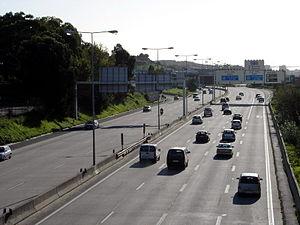
Lisbonne est la capitale et la plus grande ville du Portugal. Considérée comme une « ville mondiale » selon le classement 2010 du Réseau d’étude sur la mondialisation et les villes mondiales comme Taipei, Miami, Varsovie ou Munich, Lisbonne est également le chef-lieu du district de Lisbonne, du Grand Lisbonne et de la zone métropolitaine de Lisbonne. Ses habitants sont habituellement appelés Lisboètes, mais on rencontre aussi les termes Lisbonnin et Lisbonnais.
L'autoroute portugaise A36 également appelée CRIL est une autoroute urbaine longue de 20 km, contournant et desservant le nord et l'ouest de Lisbonne, et passant à proximité de Odivelas et Amadora.